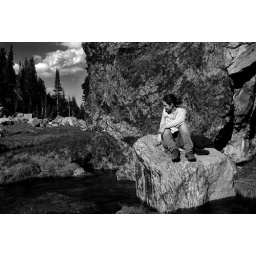
maggie on a rock in a stream, black and white